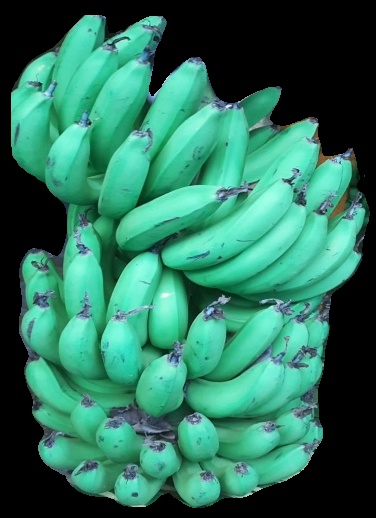
Variety: pachbale
Grade: grade1